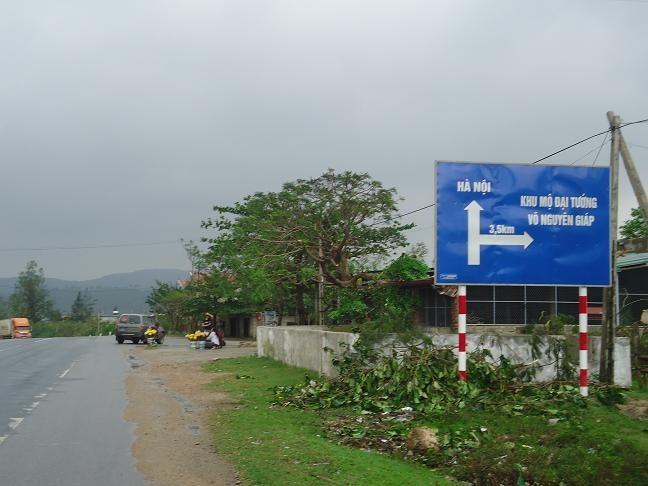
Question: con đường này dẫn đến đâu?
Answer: con đường này nếu đi thẳng sẽ dẫn đến hà nội, nếu quẹo phải sẽ dẫn đến khu mộ đại tướng võ nguyên giáp